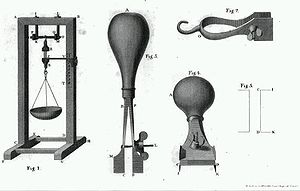
Adair Crawford
Tegning af noget af Adair Crawfords udstyr
Adair Crawford var en britisk kemiker og fysiker, som var foregangsmand i udviklingen af kalorimetriske metoder til at måle stoffers specifikke varmekapacitet og temperaturen ved kemiske reaktioner. I sin indflydelsesrige bog fra 1779, Experiments and Observations on Animal Heat, præsenterede Crawford nye eksperimenter, der beviste, at gasser ved åndedrætsudveksling i dyr er en forbrænding. Crawford var også involveret i opdagelsen af grundstoffet strontium.